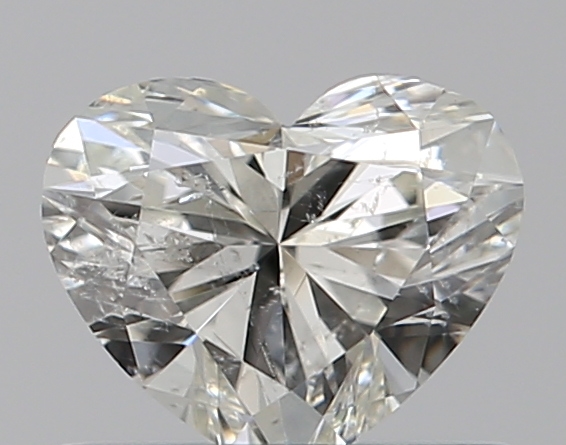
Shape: heart
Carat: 0.5
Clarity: SI2
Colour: J
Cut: VG
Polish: VG
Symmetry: VG
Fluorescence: N
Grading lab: GIA
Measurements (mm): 4.63 x 5.57 x 3.39